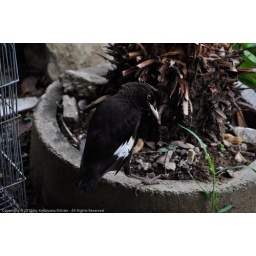
A black bird with white on its wing flying in and out of his cage